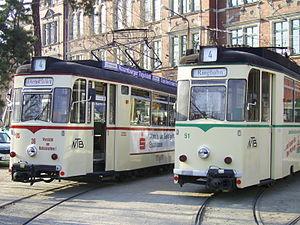
Le tramway de Naumbourg est le réseau de tramways de la ville de Naumbourg, en Allemagne. Ouvert en 1892, il ne compte qu'une unique ligne circulaire, partiellement utilisée.